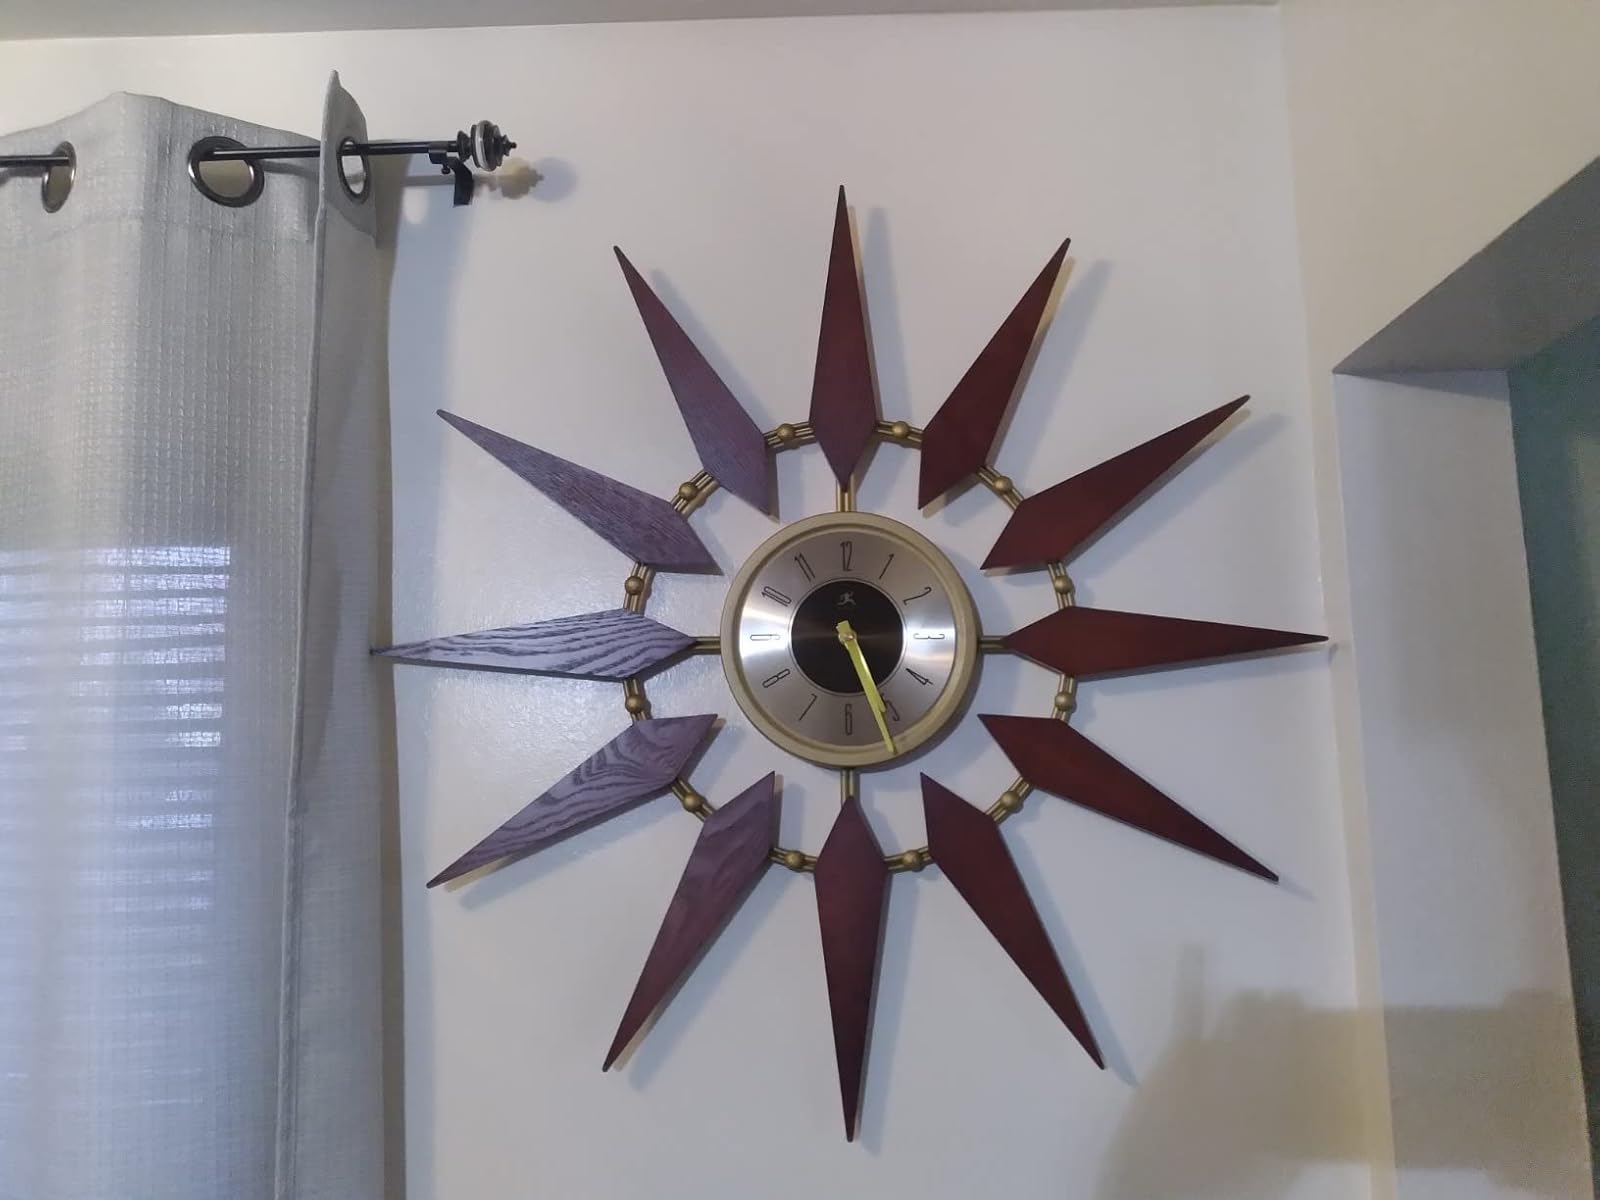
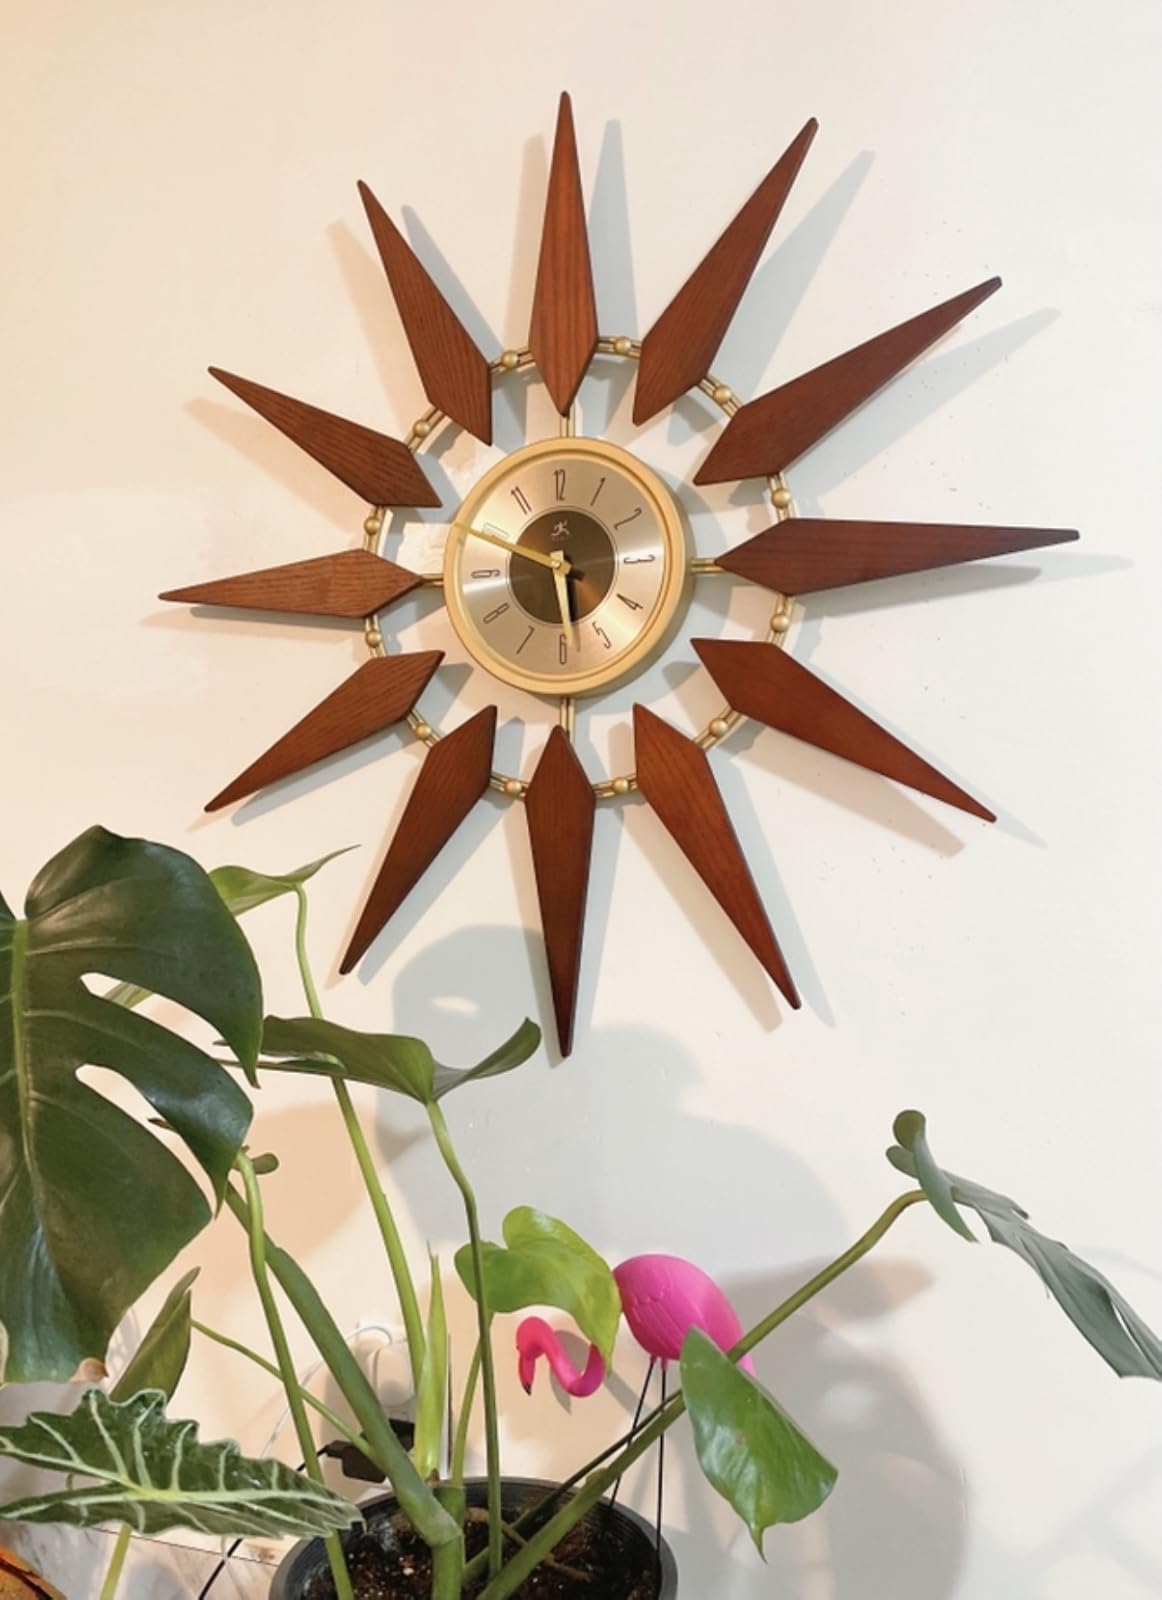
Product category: clock
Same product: yes